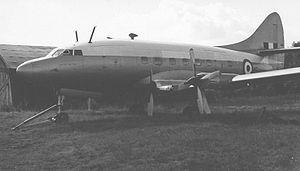
L'Armstrong Whitworth A.W. 55 Apollo est un quadriturbopropulseur de transport britannique développé en concurrence avec le Vickers Viscount. Victime de problèmes de mise au point de ses moteurs, il ne fut pas produit en série.